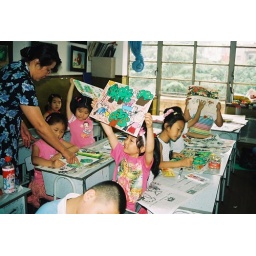
This is art class of elementary school boys and girls in Beijing, China.